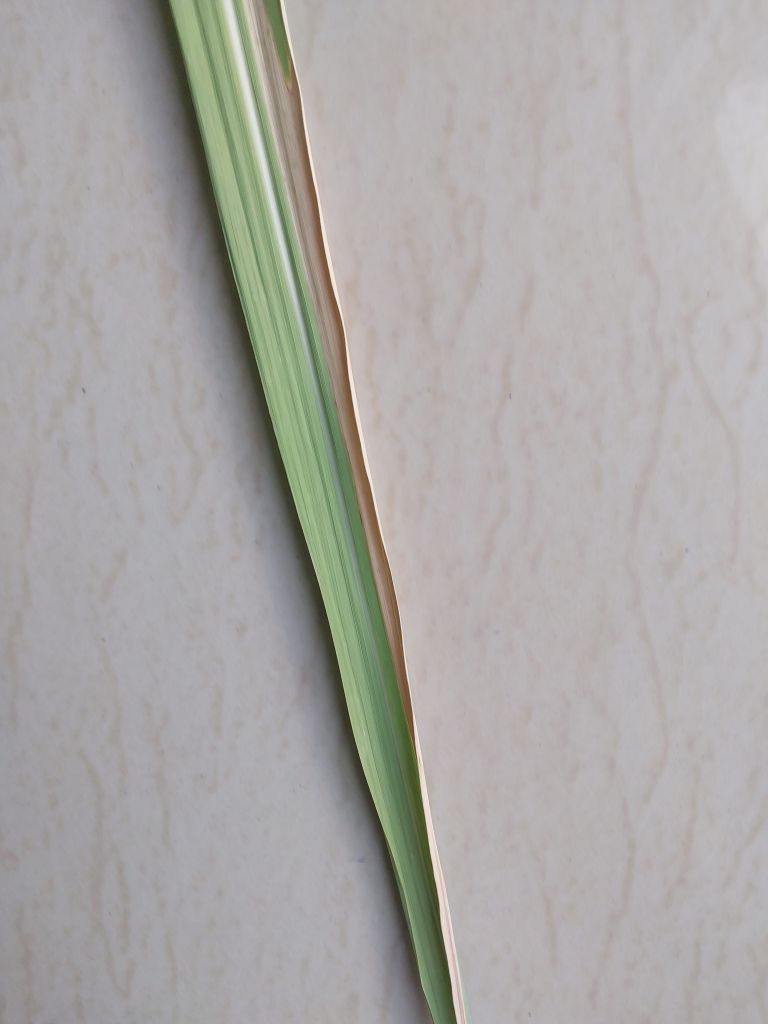
Label: Banded Chlorosis